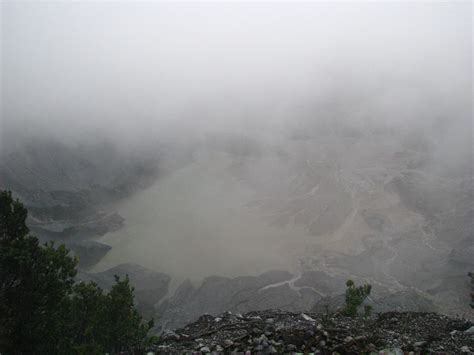
Weather: foggy or hazy